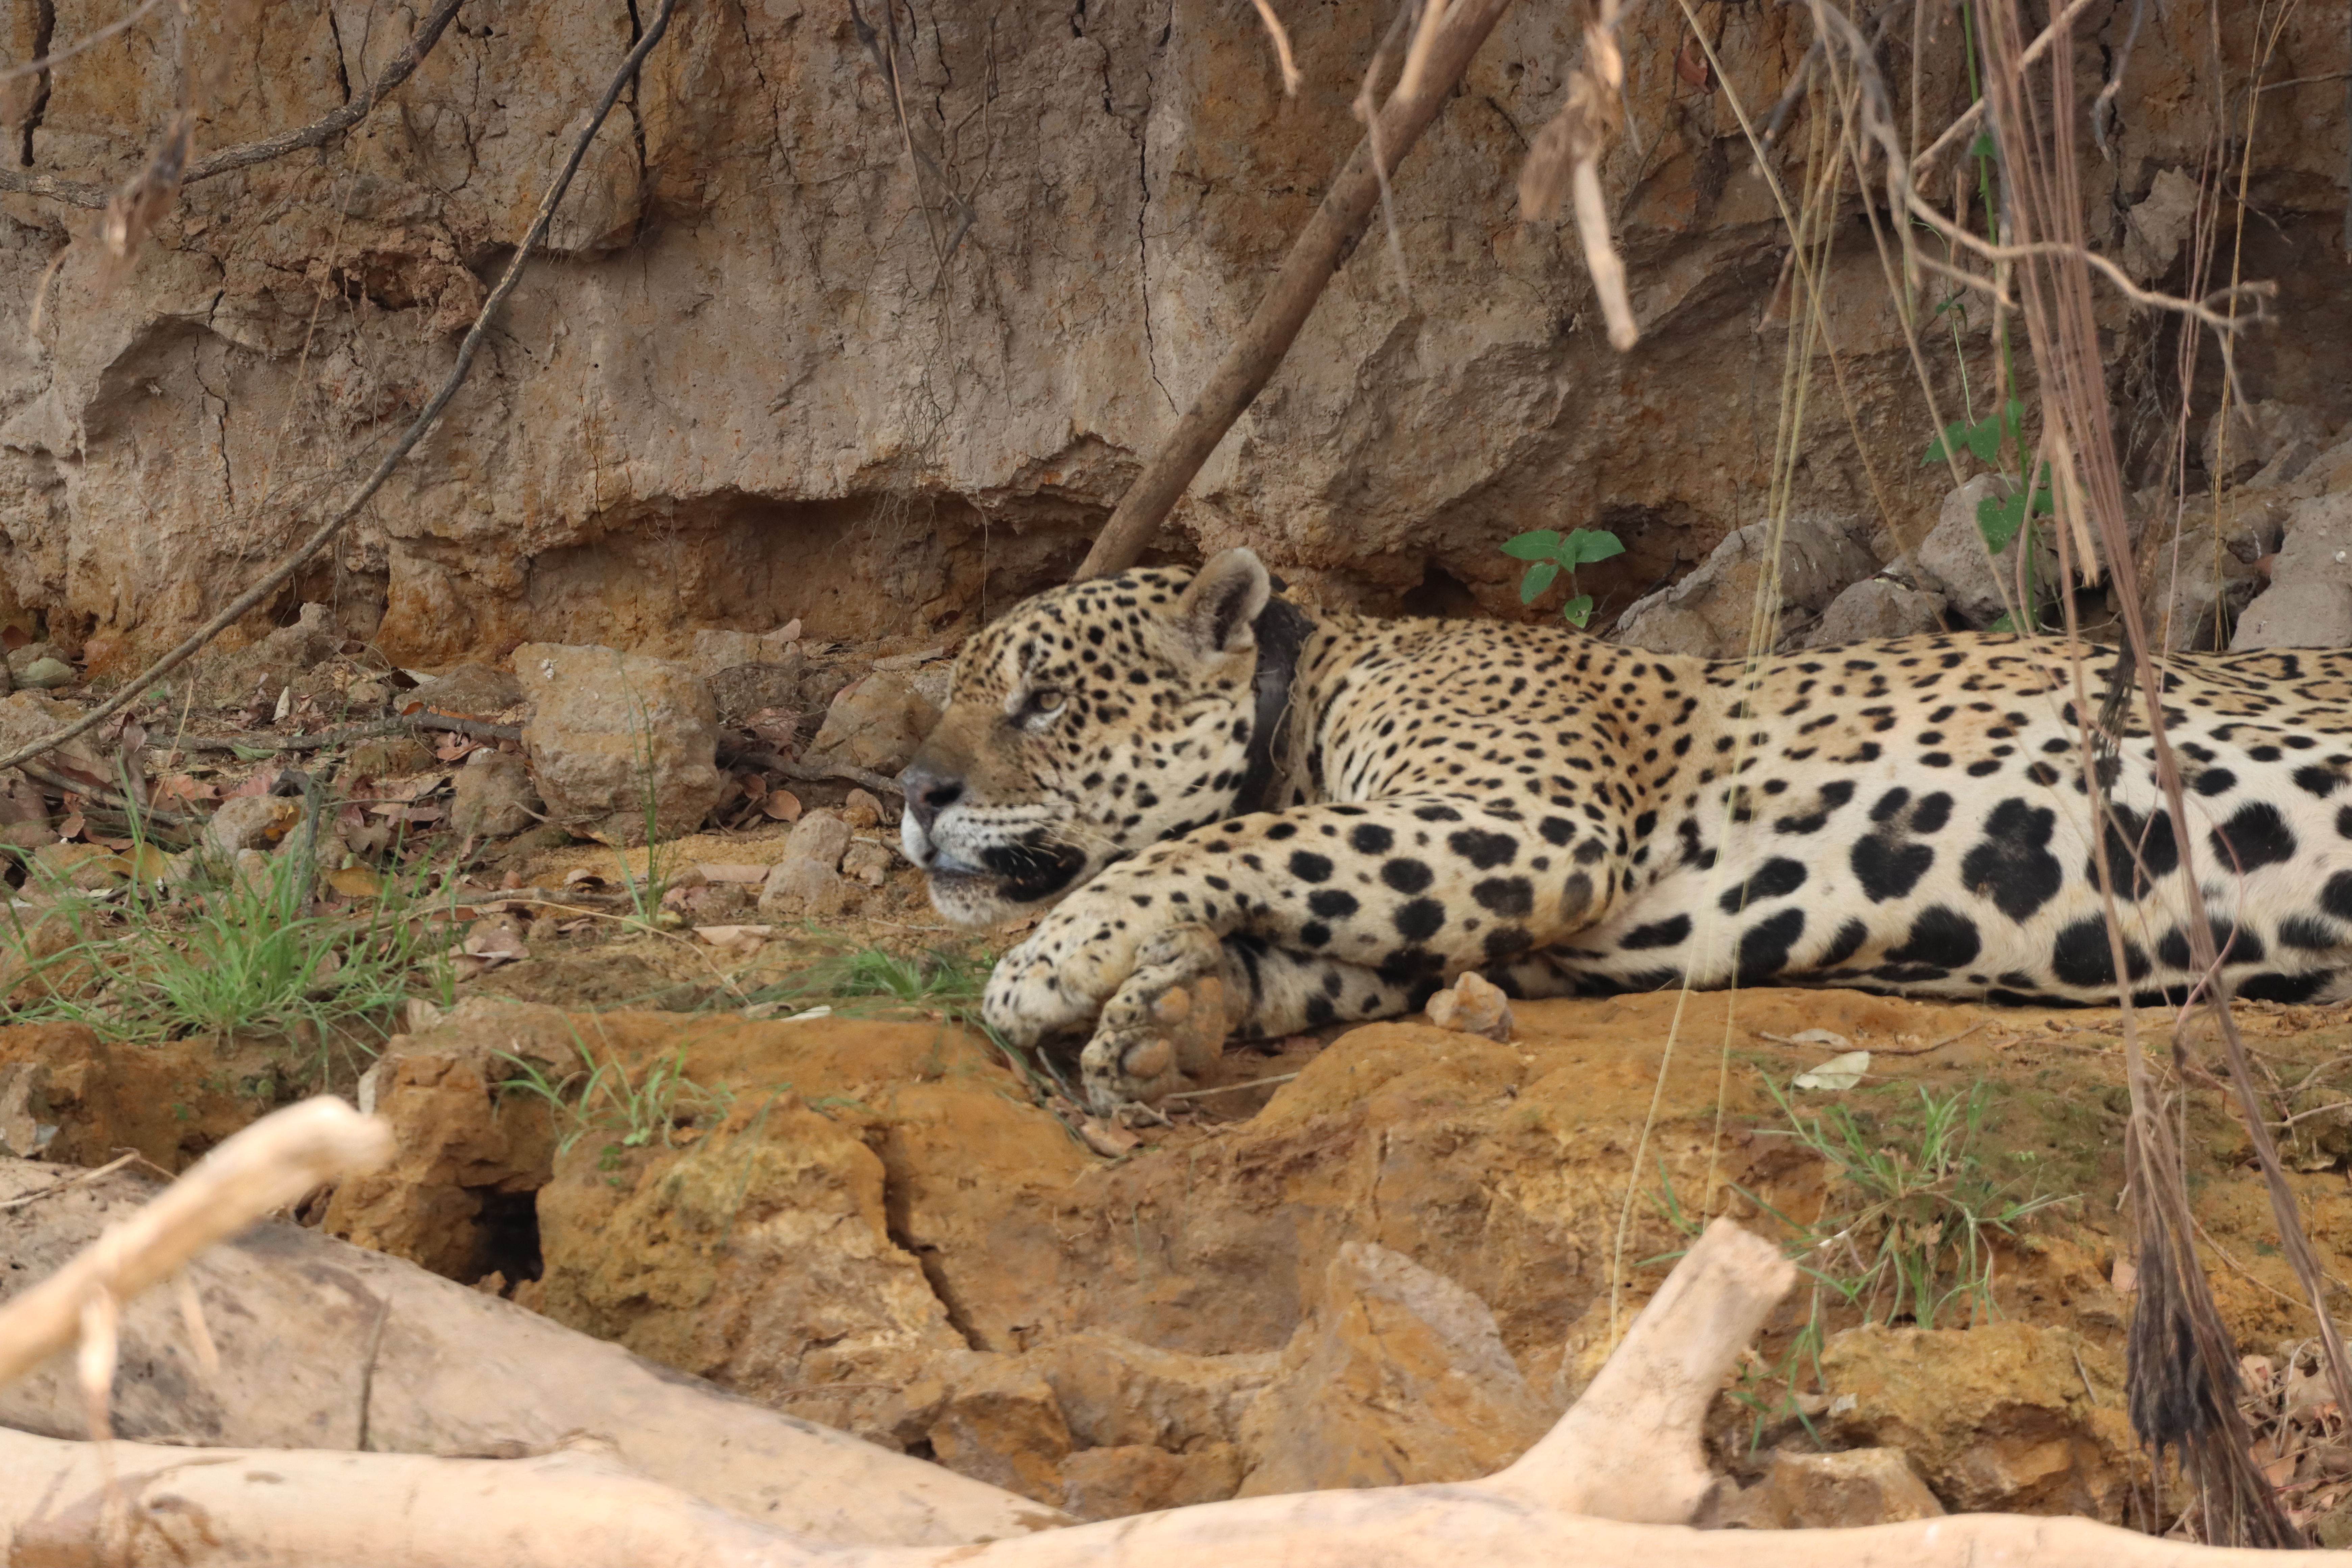
Jaguar: Ousado